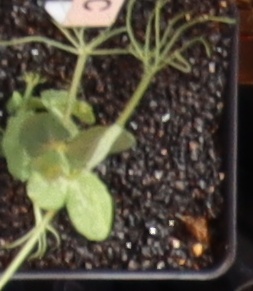
Label: Field Pea